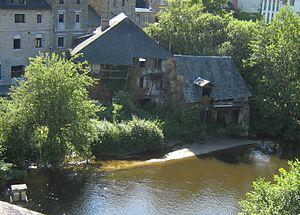
Uzerche est une commune française située dans le département de la Corrèze en région Nouvelle-Aquitaine.